Tibetan Buddhism

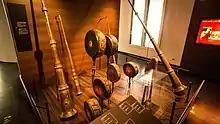
Ritual musical instruments from Tibet; MIM Brussels.

Among the most widely studied sutras in Tibetan Buddhism are Mahāyāna sutras such as the "Perfection of Wisdom" or "Prajñāpāramitā" sutras, and others such as the "Saṃdhinirmocana-sūtra," and the "Samādhirāja Sūtra."